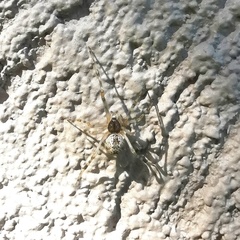
Species: Parasteatoda_tepidariorum